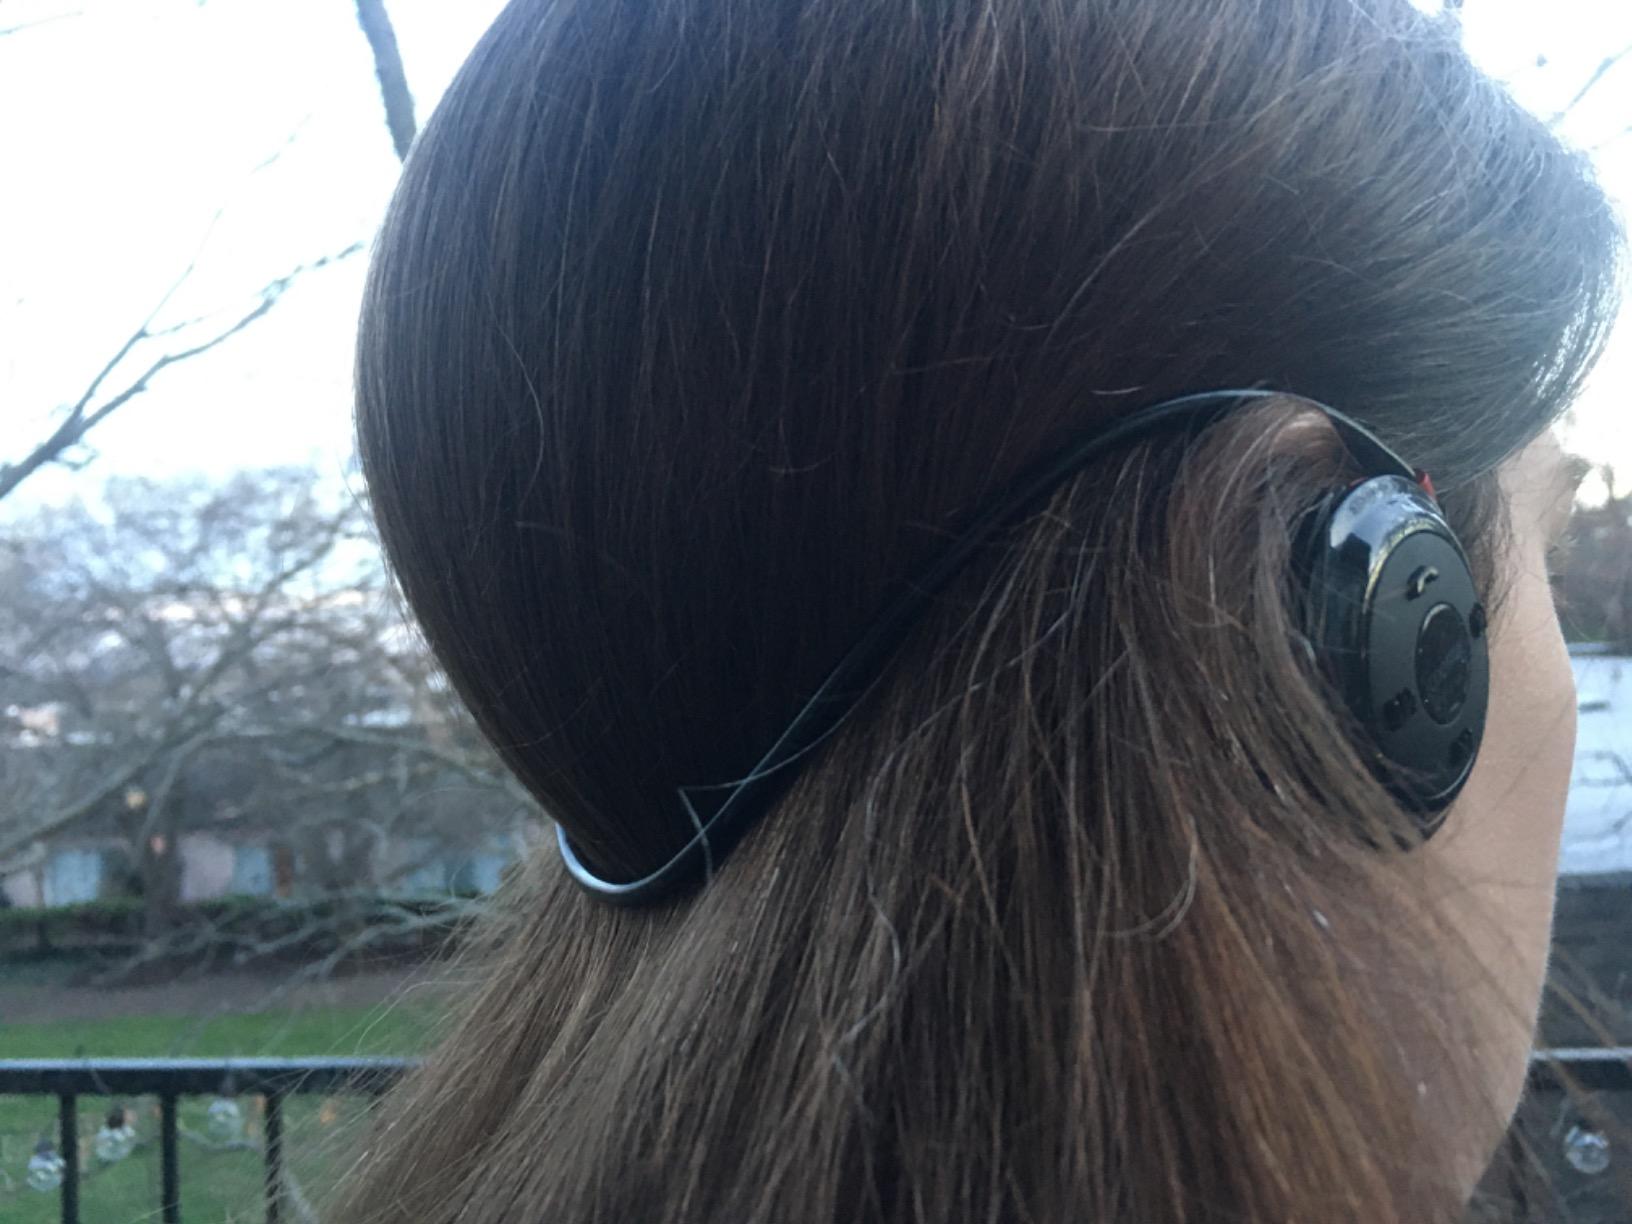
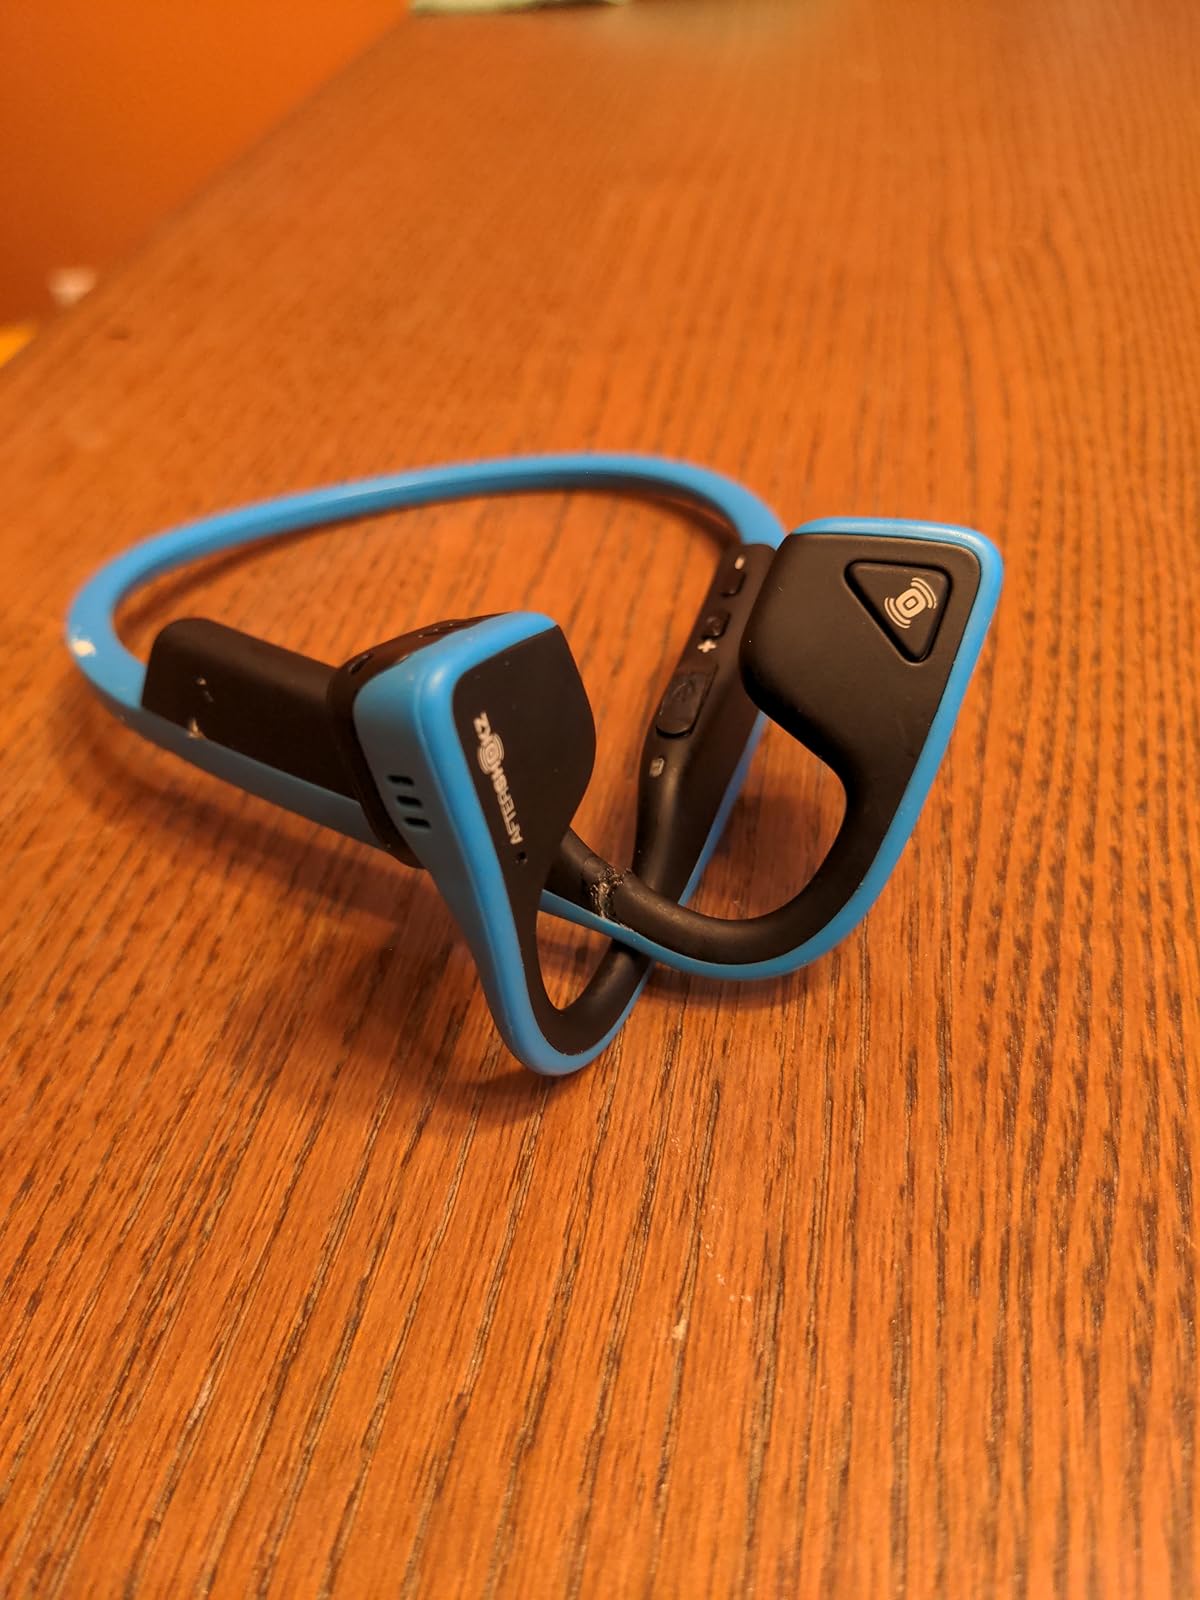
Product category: headphones
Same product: no